Hyderabadi rupee

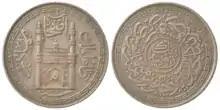
One Rupee coin issued by Mir Mahbub Ali Khan, 1329 AH (1911 CE).

The Government of Hyderabad made several efforts to organise private bankers to set up a banking company that could issue paper money. The British, however, resisted the attempts of Indian princely state to issue paper currency. The acute shortage of silver during the First World War and the contributions of Hyderabad to the British war effort led them to accept, in 1918, paper currency in denominations of 10 and 100 rupees issued under the Hyderabad Currency Act.